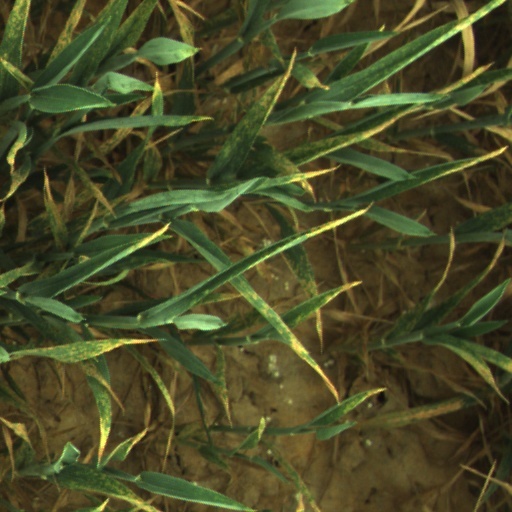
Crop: wheat